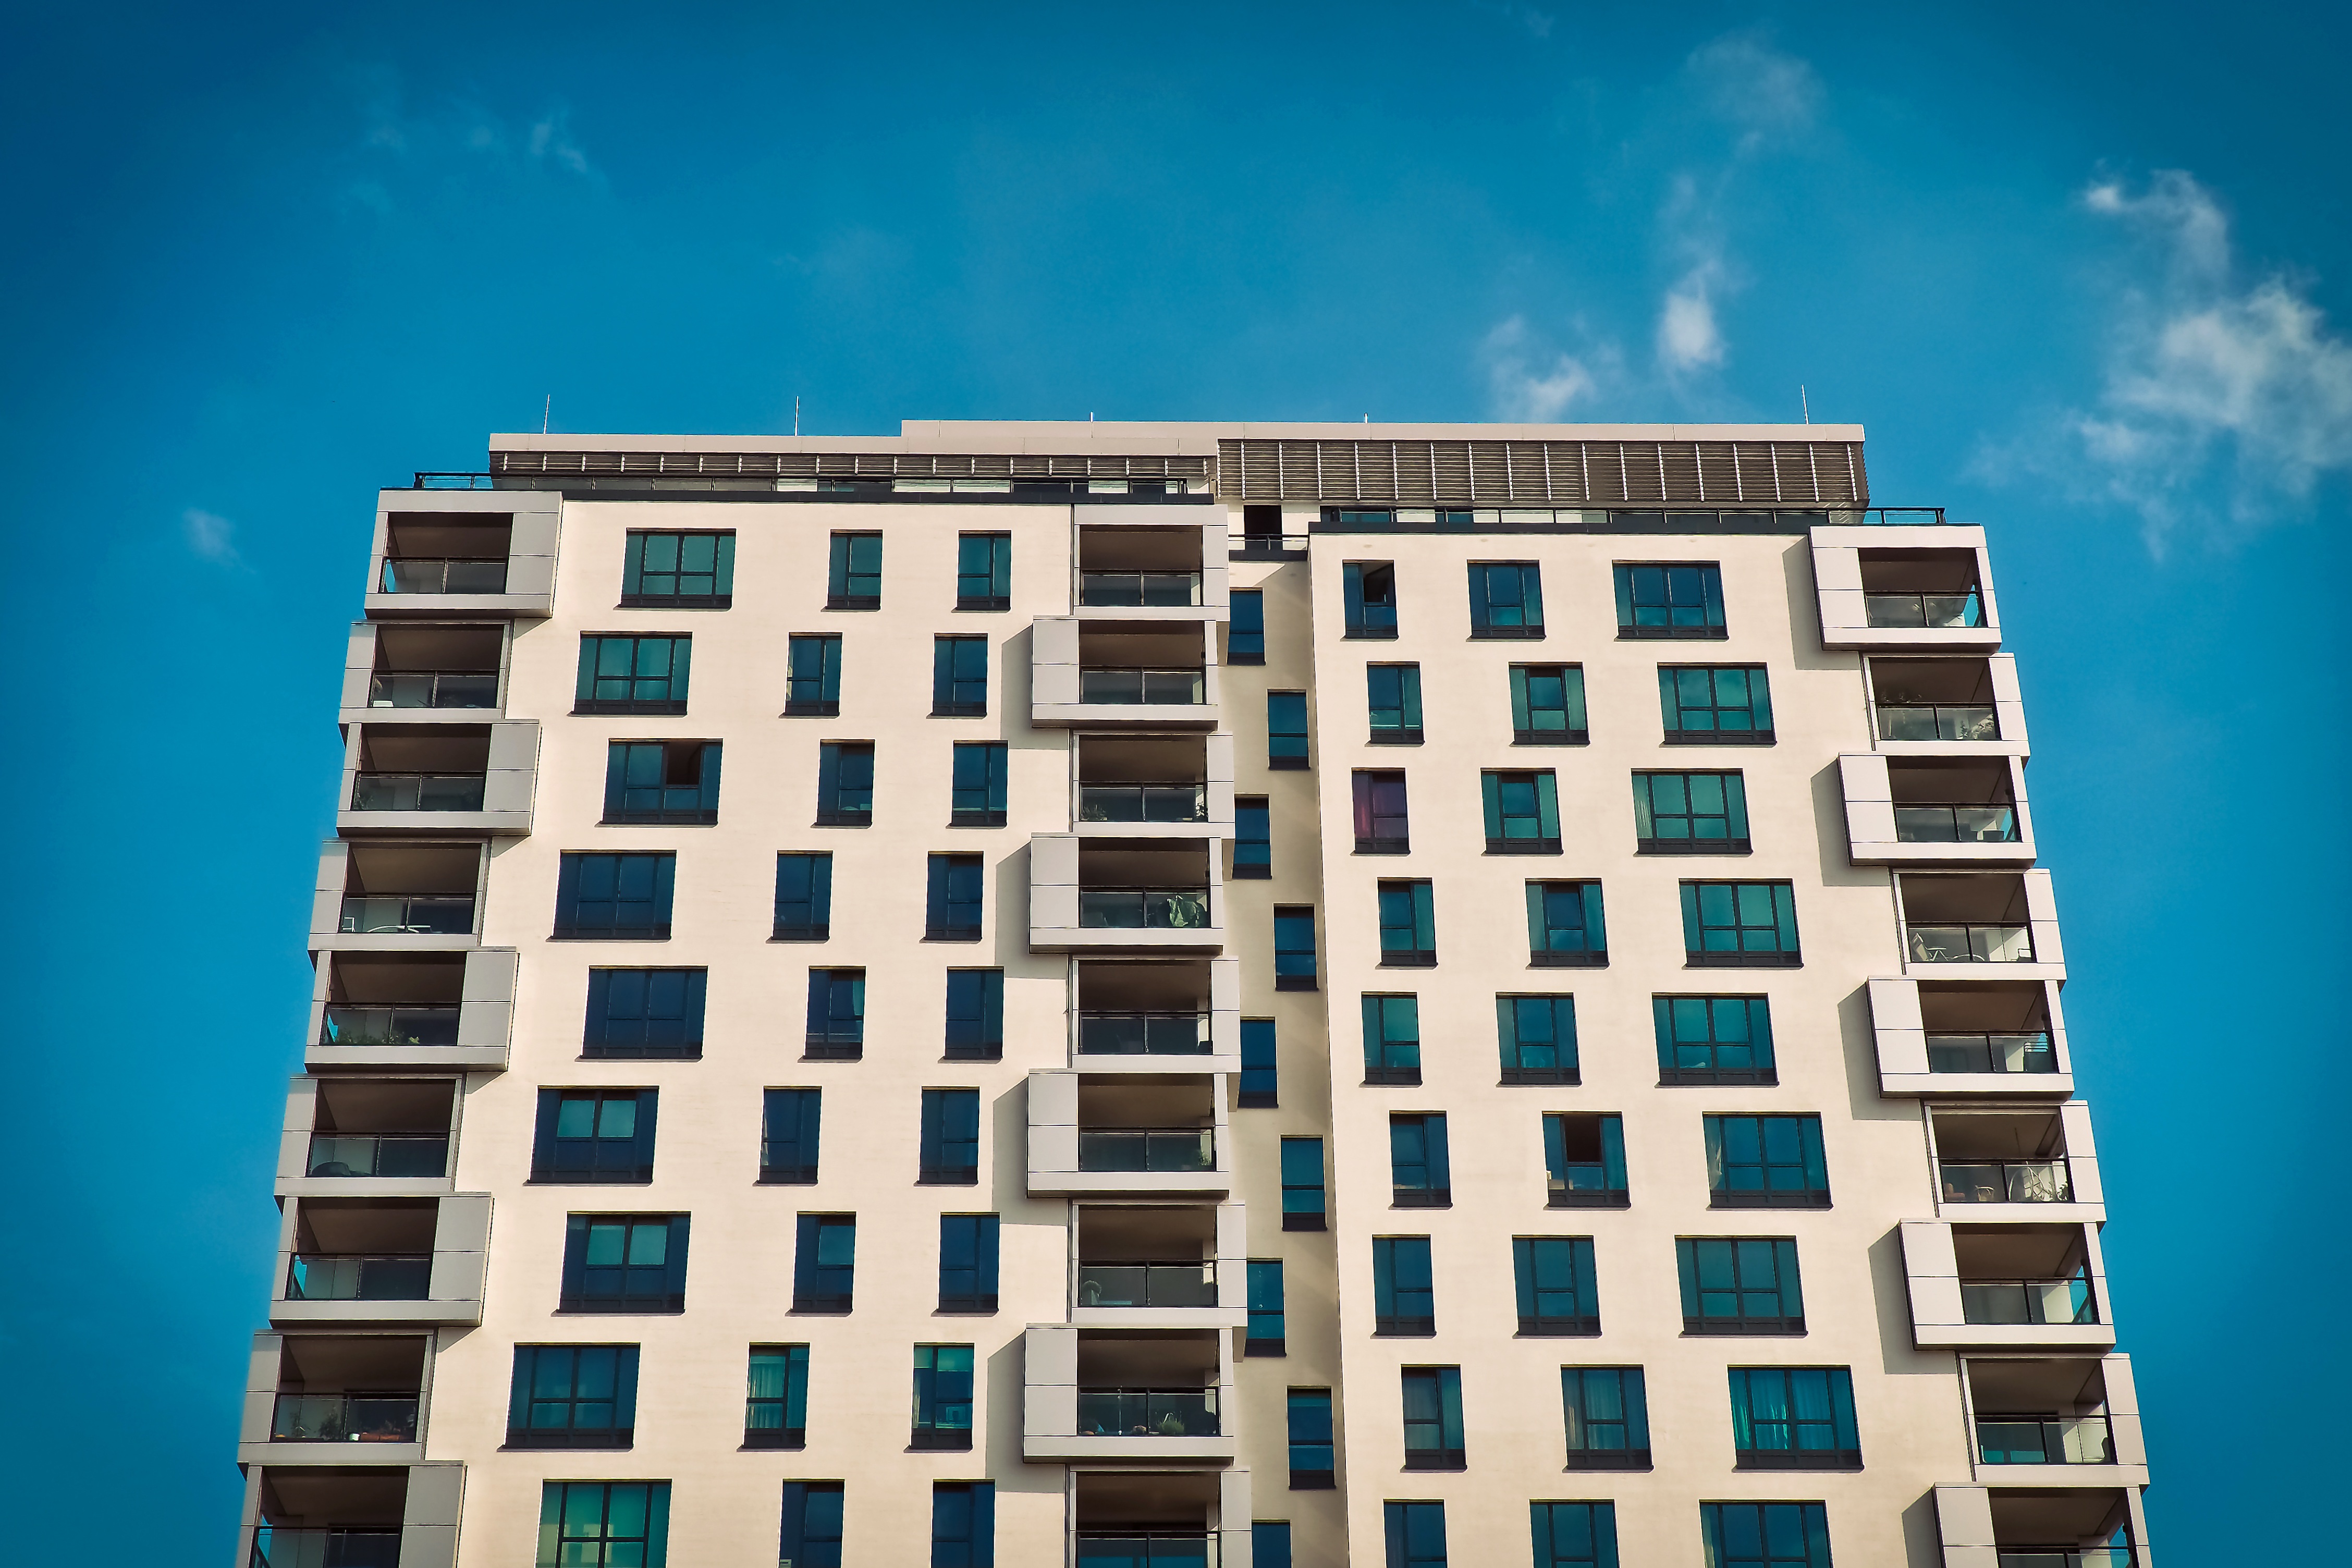
architecture, white, window, building, city, home, skyscraper, urban, downtown, balcony, live, construction, railing, line, reflection, color, shadow, landmark, facade, blue, living room, modern, tower block, lines, creativity, design, symmetry, outlook, home decor, shape, metropolis, form, condominium, real estate, hauswand, housewife, dusseldorf, urban area, residential area, balcony railing